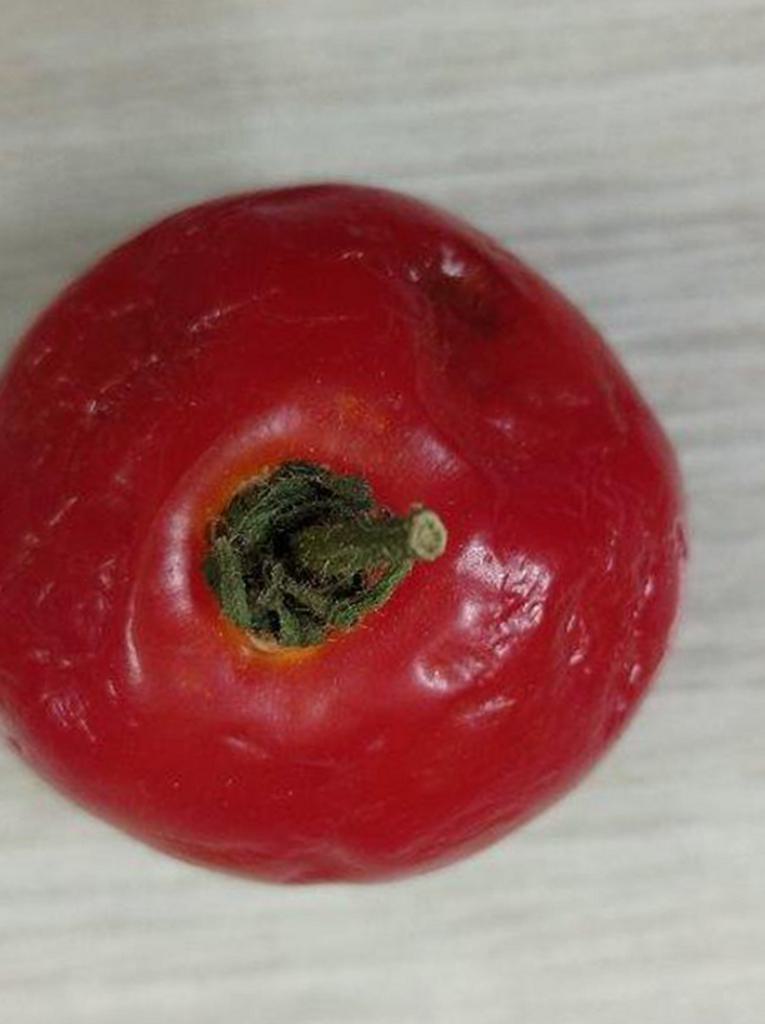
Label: Rotten